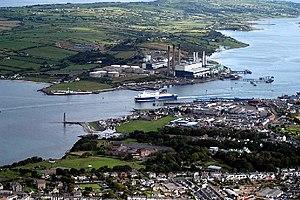
Larne est une ville portuaire et industrielle du Royaume-Uni située sur la côte est du Comté d'Antrim en Irlande du Nord. La ville compte 18 228 habitants. Larne est depuis plus de 1000 ans un port important pour l'Irlande du Nord. Il est le point d'attache de la région avec l'Écosse.